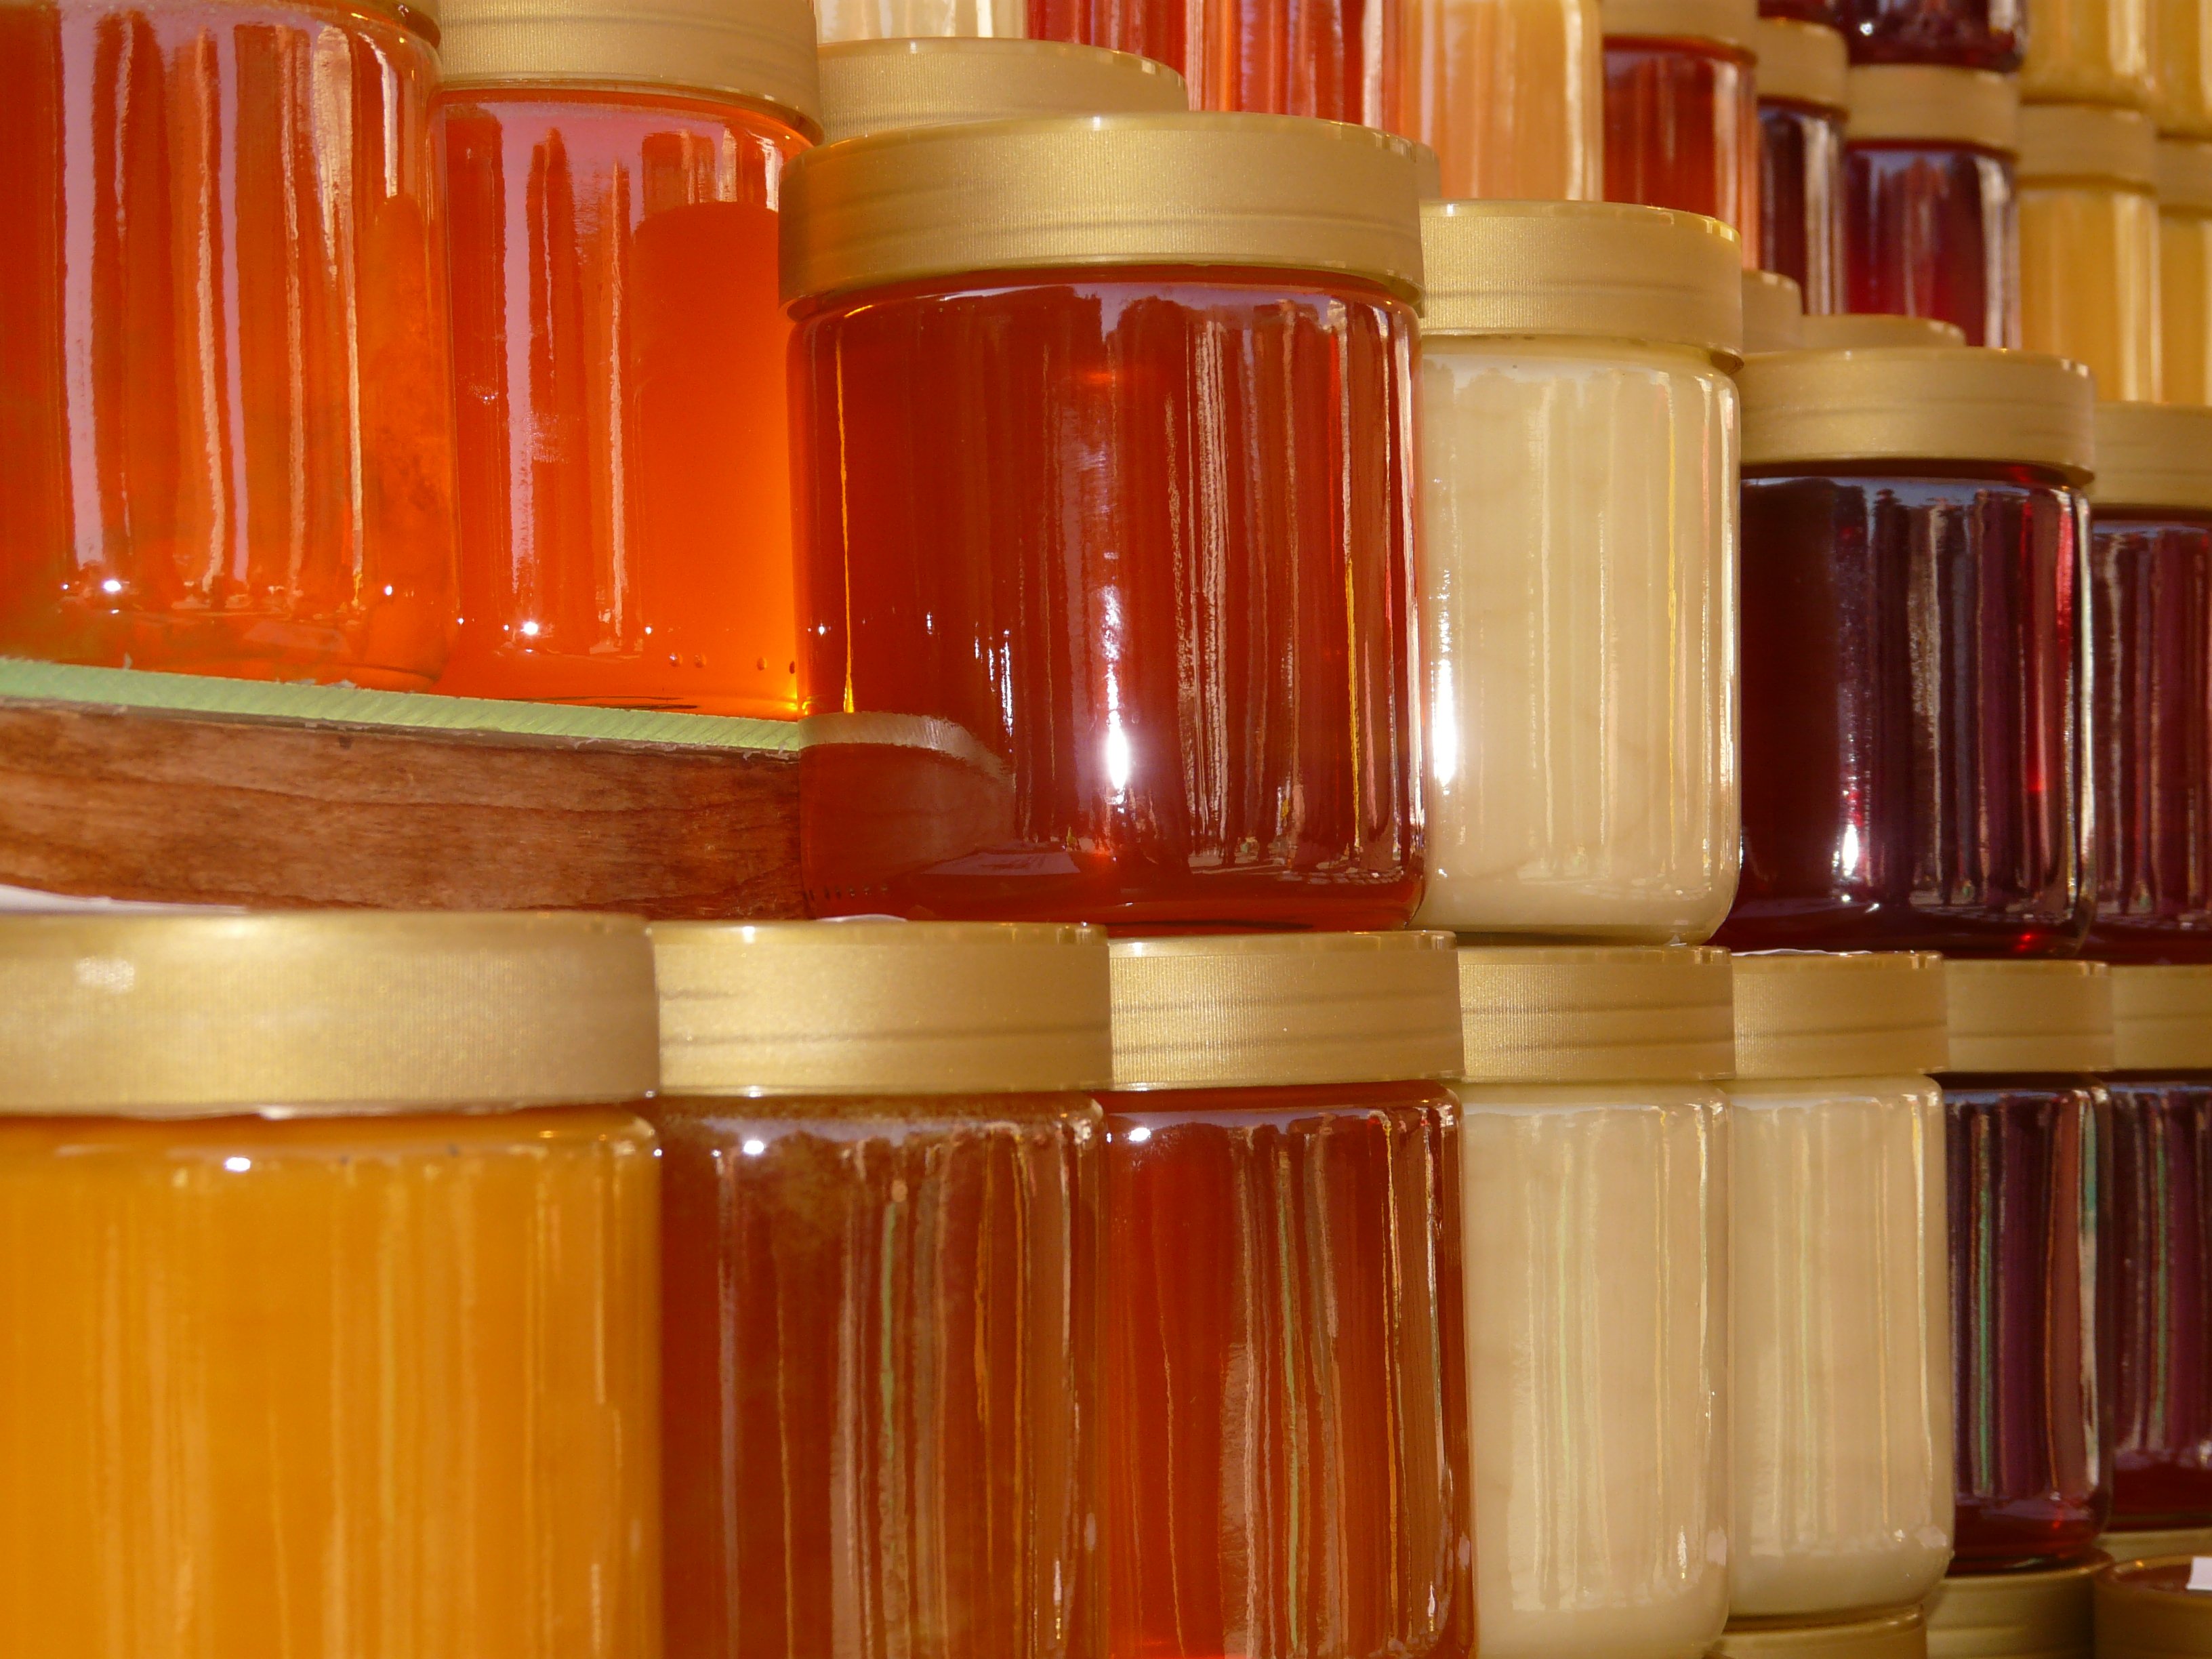
sweet, honey, food, close, beekeeper, back light, flavor, beekeeping, man made object, honey jar, honey for sale